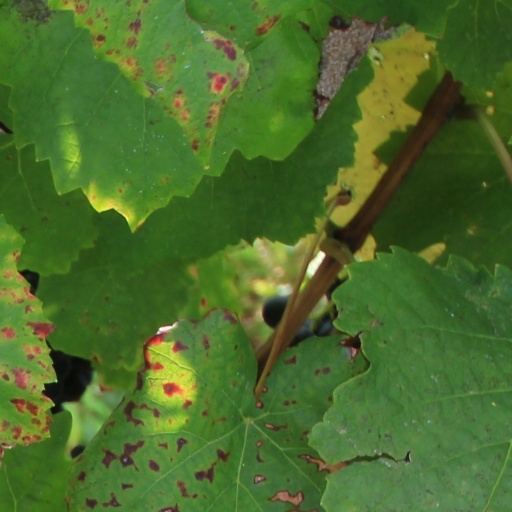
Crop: grape